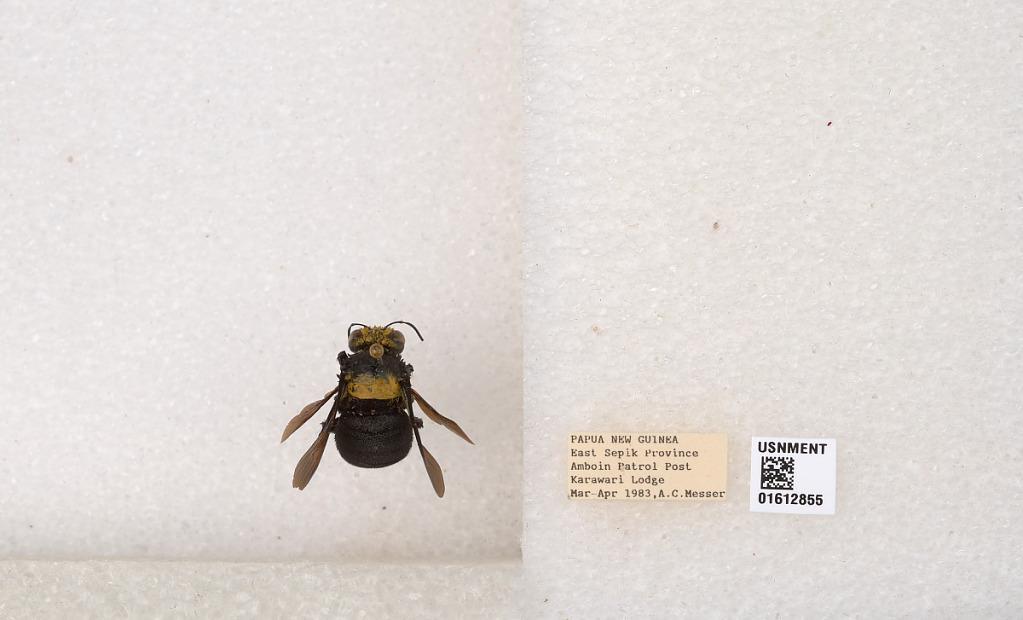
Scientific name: Xylocopa (Koptortosoma) sp.
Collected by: A. Messer
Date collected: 1983-3-1
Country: Papua New Guinea
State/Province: East Sepik
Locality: Amboin Patrol Post, Karawari Lodge